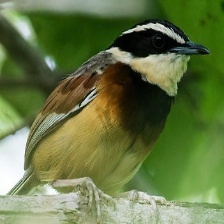
Species: COLLARED CRESCENTCHEST
Scientific name: MELANOPAREIA TORQUATA